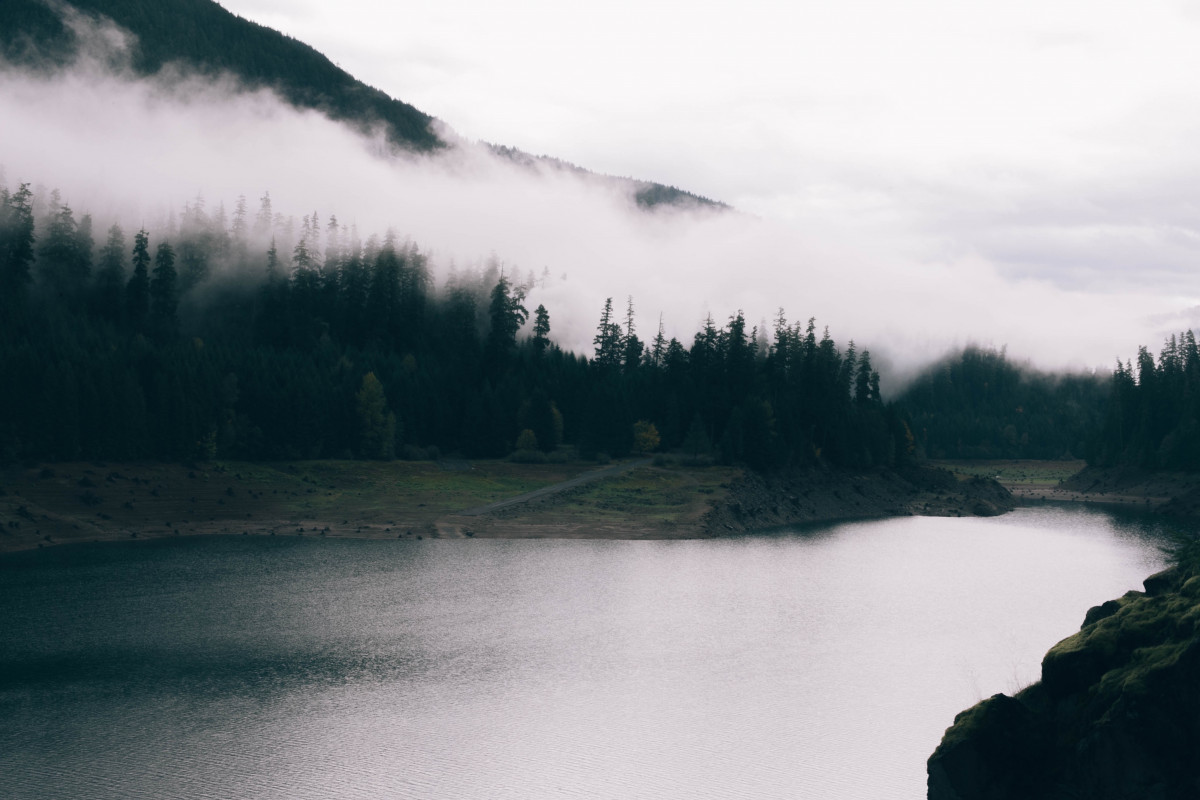
Tags: tree, nature, forest, wilderness, cloud, fog, mist, morning, hill, wave, lake, dawn, river, mountain range, reflection, weather, reservoir, body of water, habitat, loch, landform, geographical feature, atmospheric phenomenon